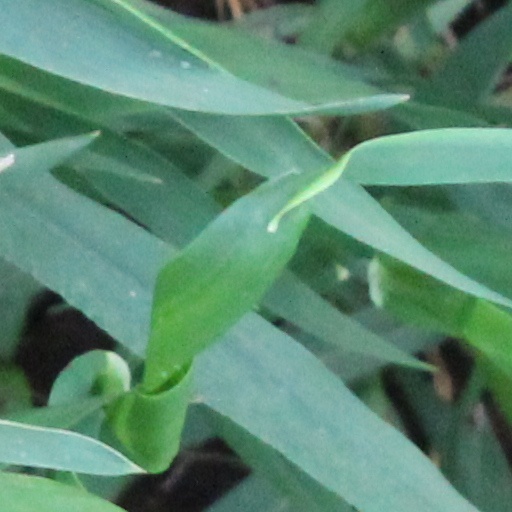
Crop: wheat